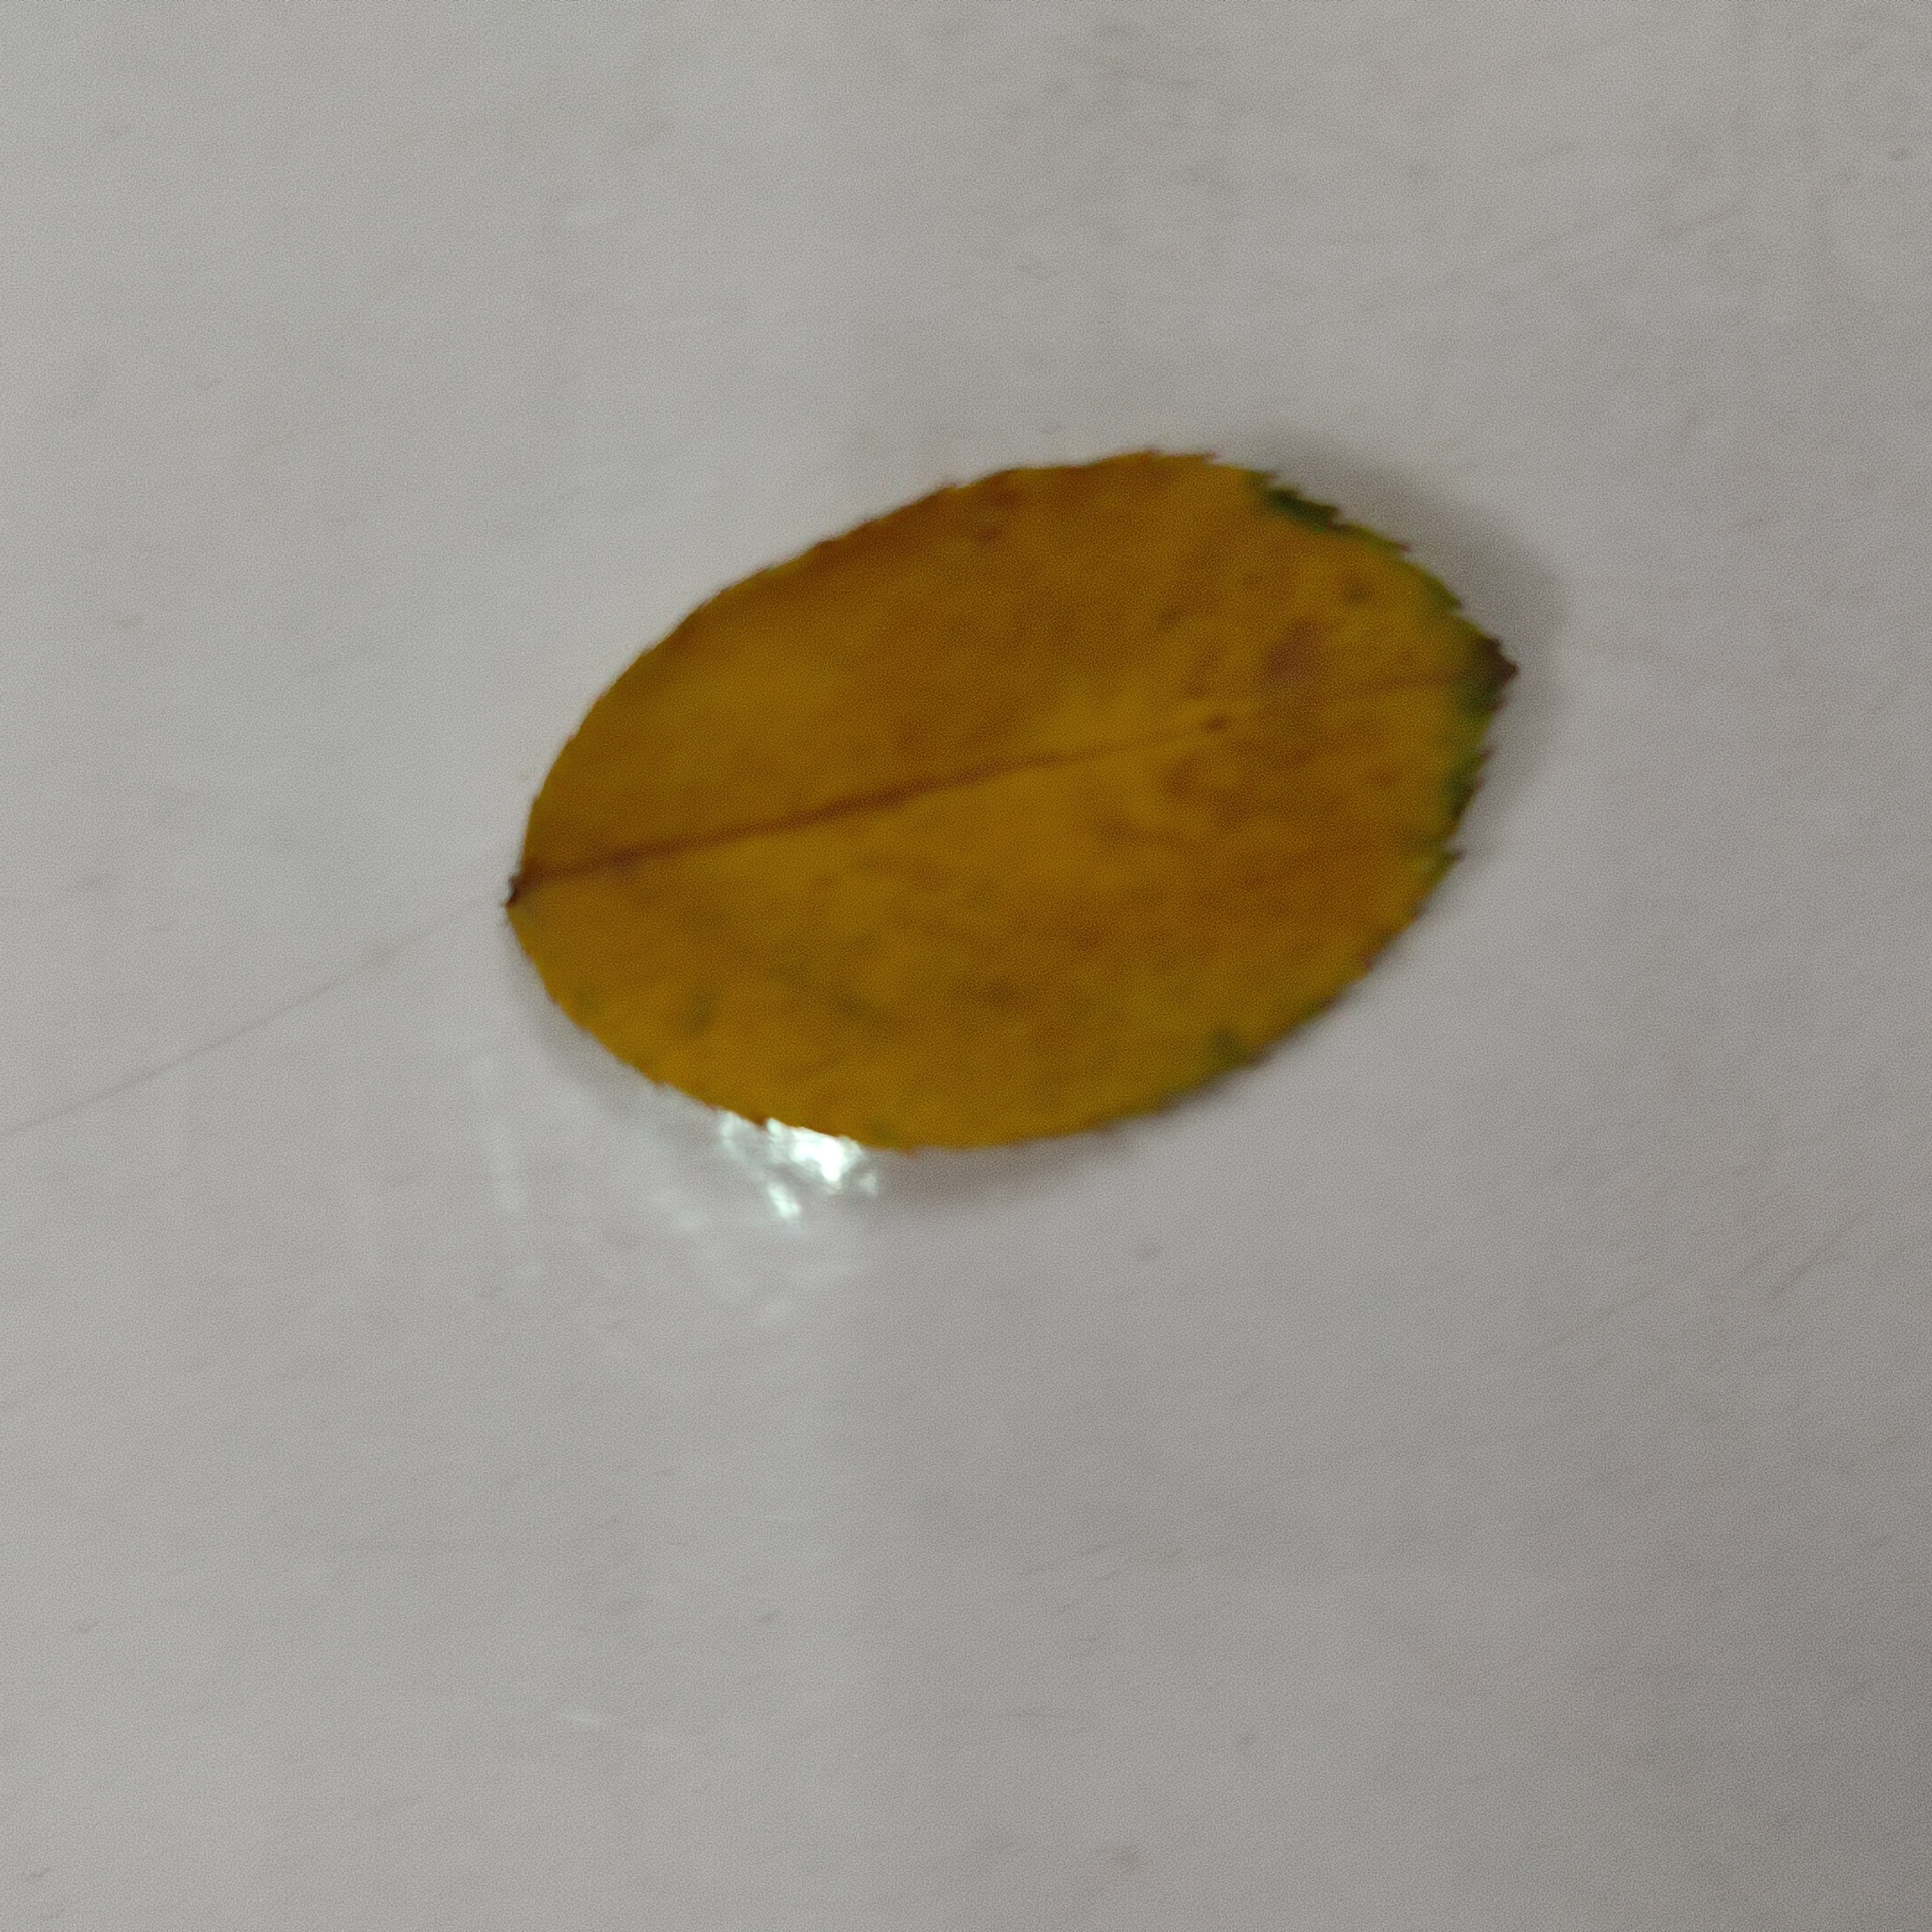
Label: Yellow Mosaic Virus